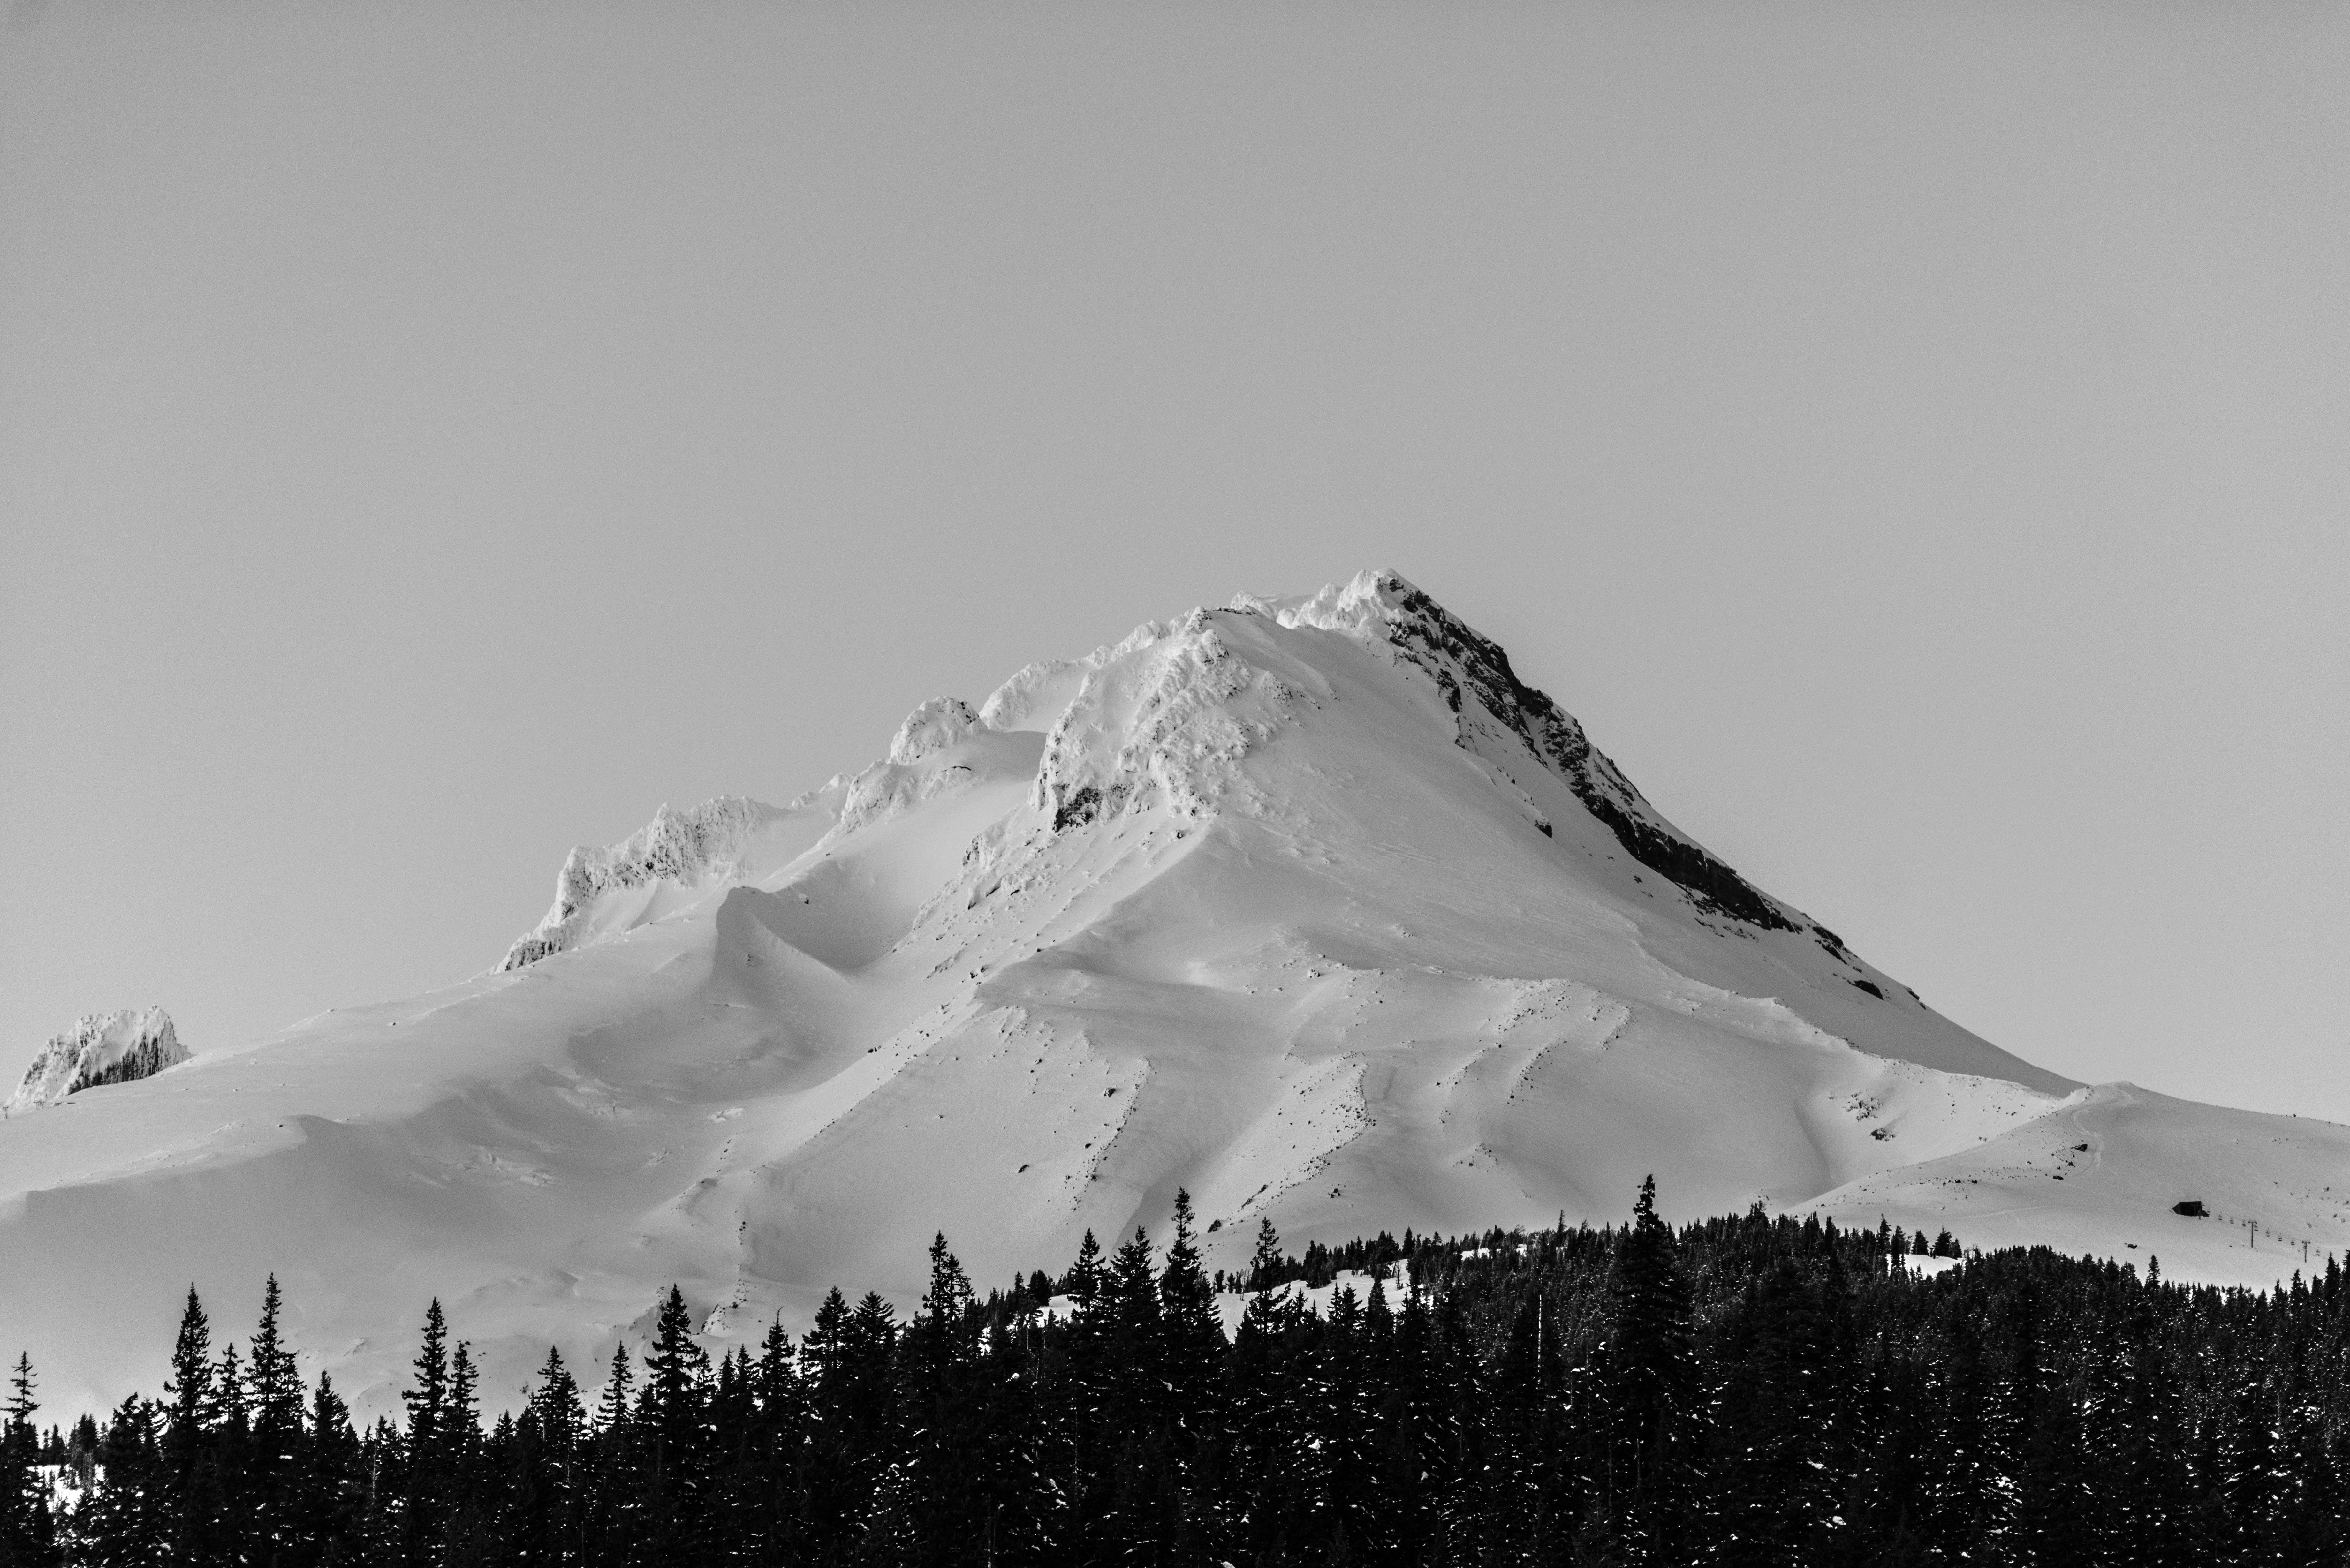
mountain, snow, winter, cloud, black and white, white, mountain range, weather, monochrome, summit, landform, monochrome photography, atmospheric phenomenon, atmosphere of earth, mountainous landforms, geological phenomenon